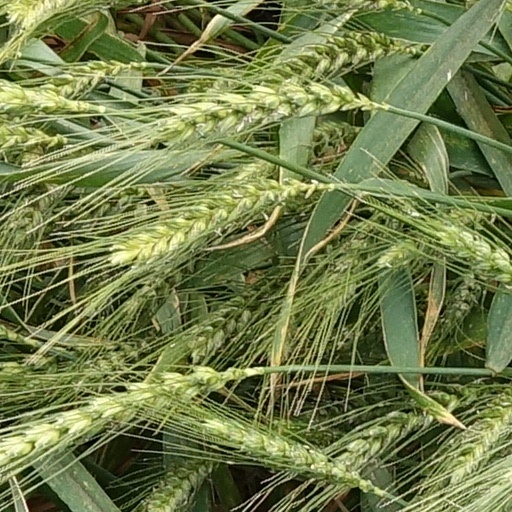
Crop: wheat